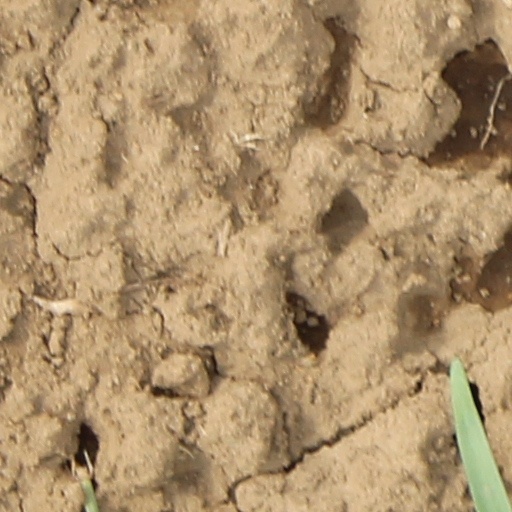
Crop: wheat